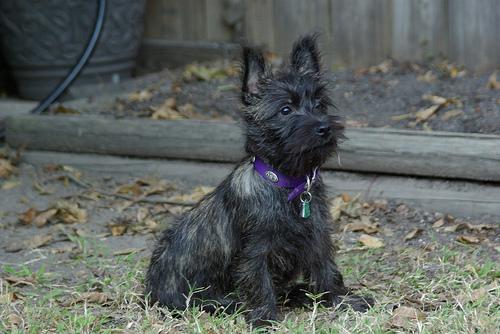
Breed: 211-n000009-cairn